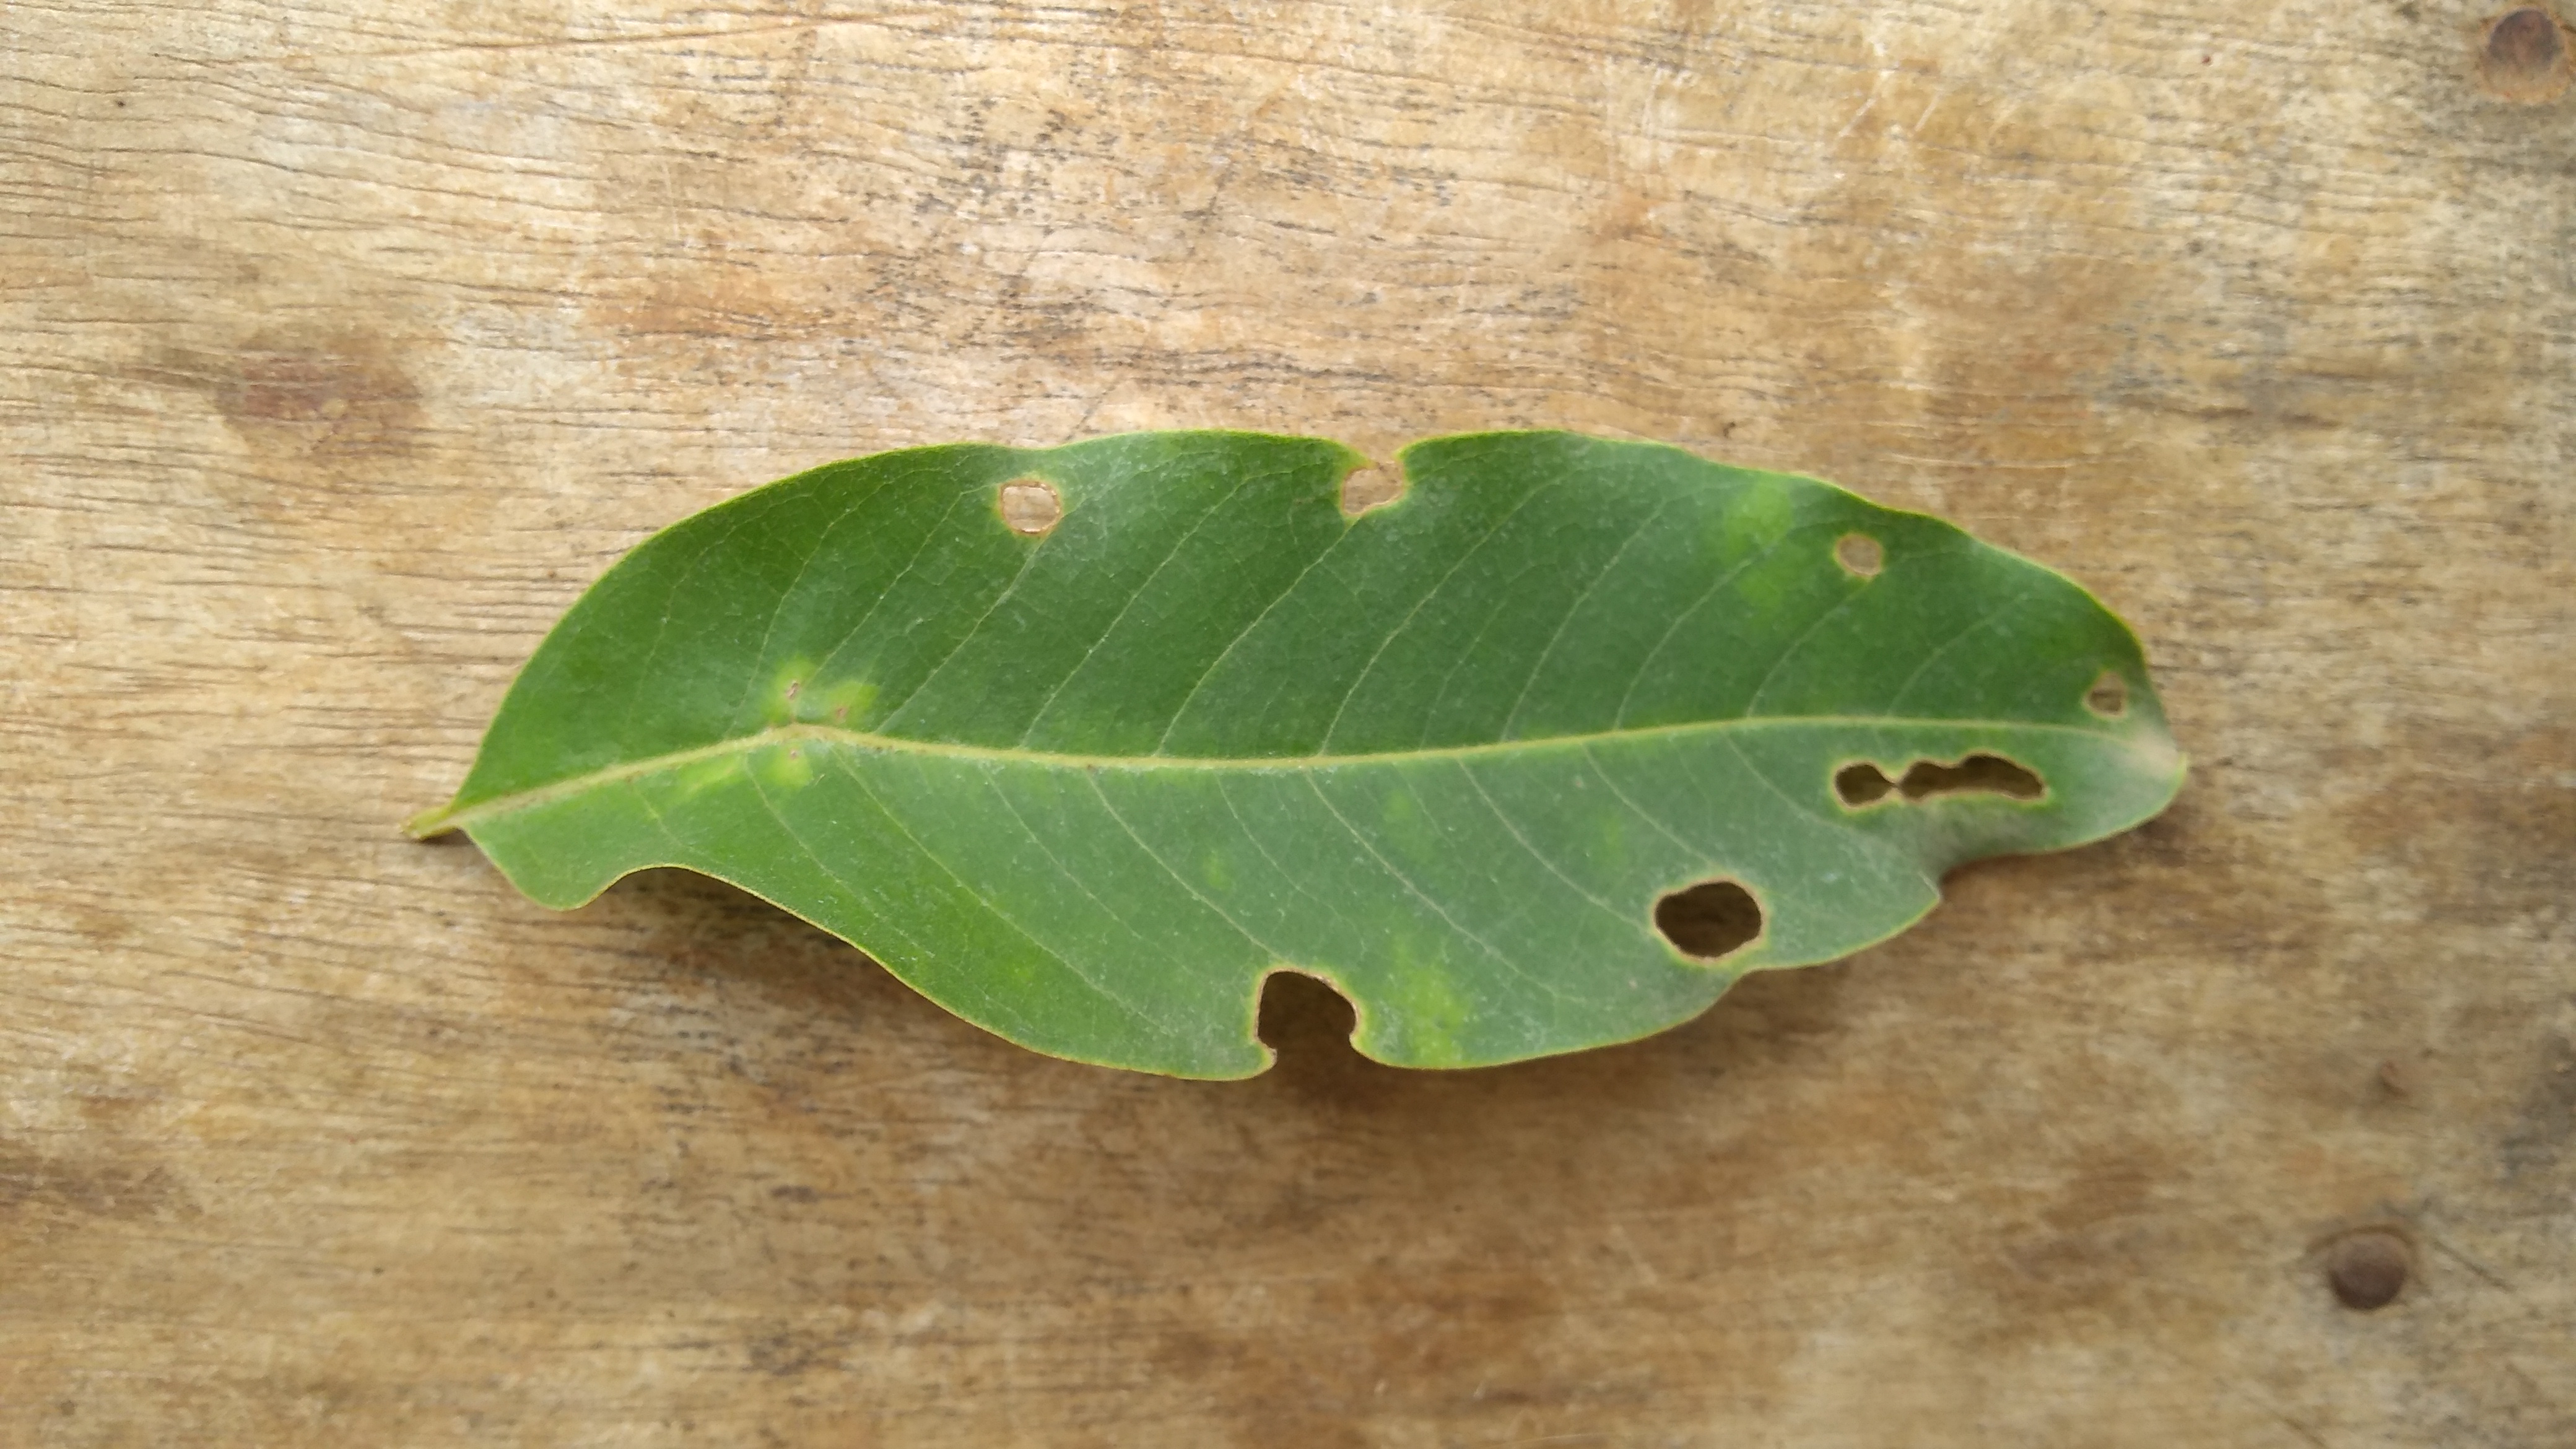
Plant: Sampige